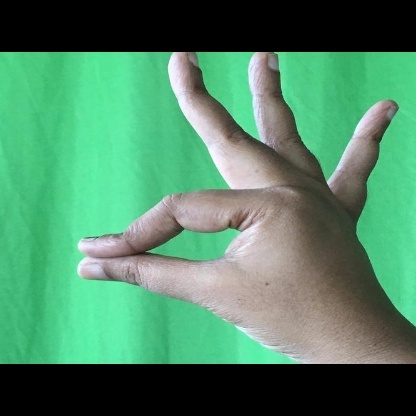
Mudra: Hamsasyam